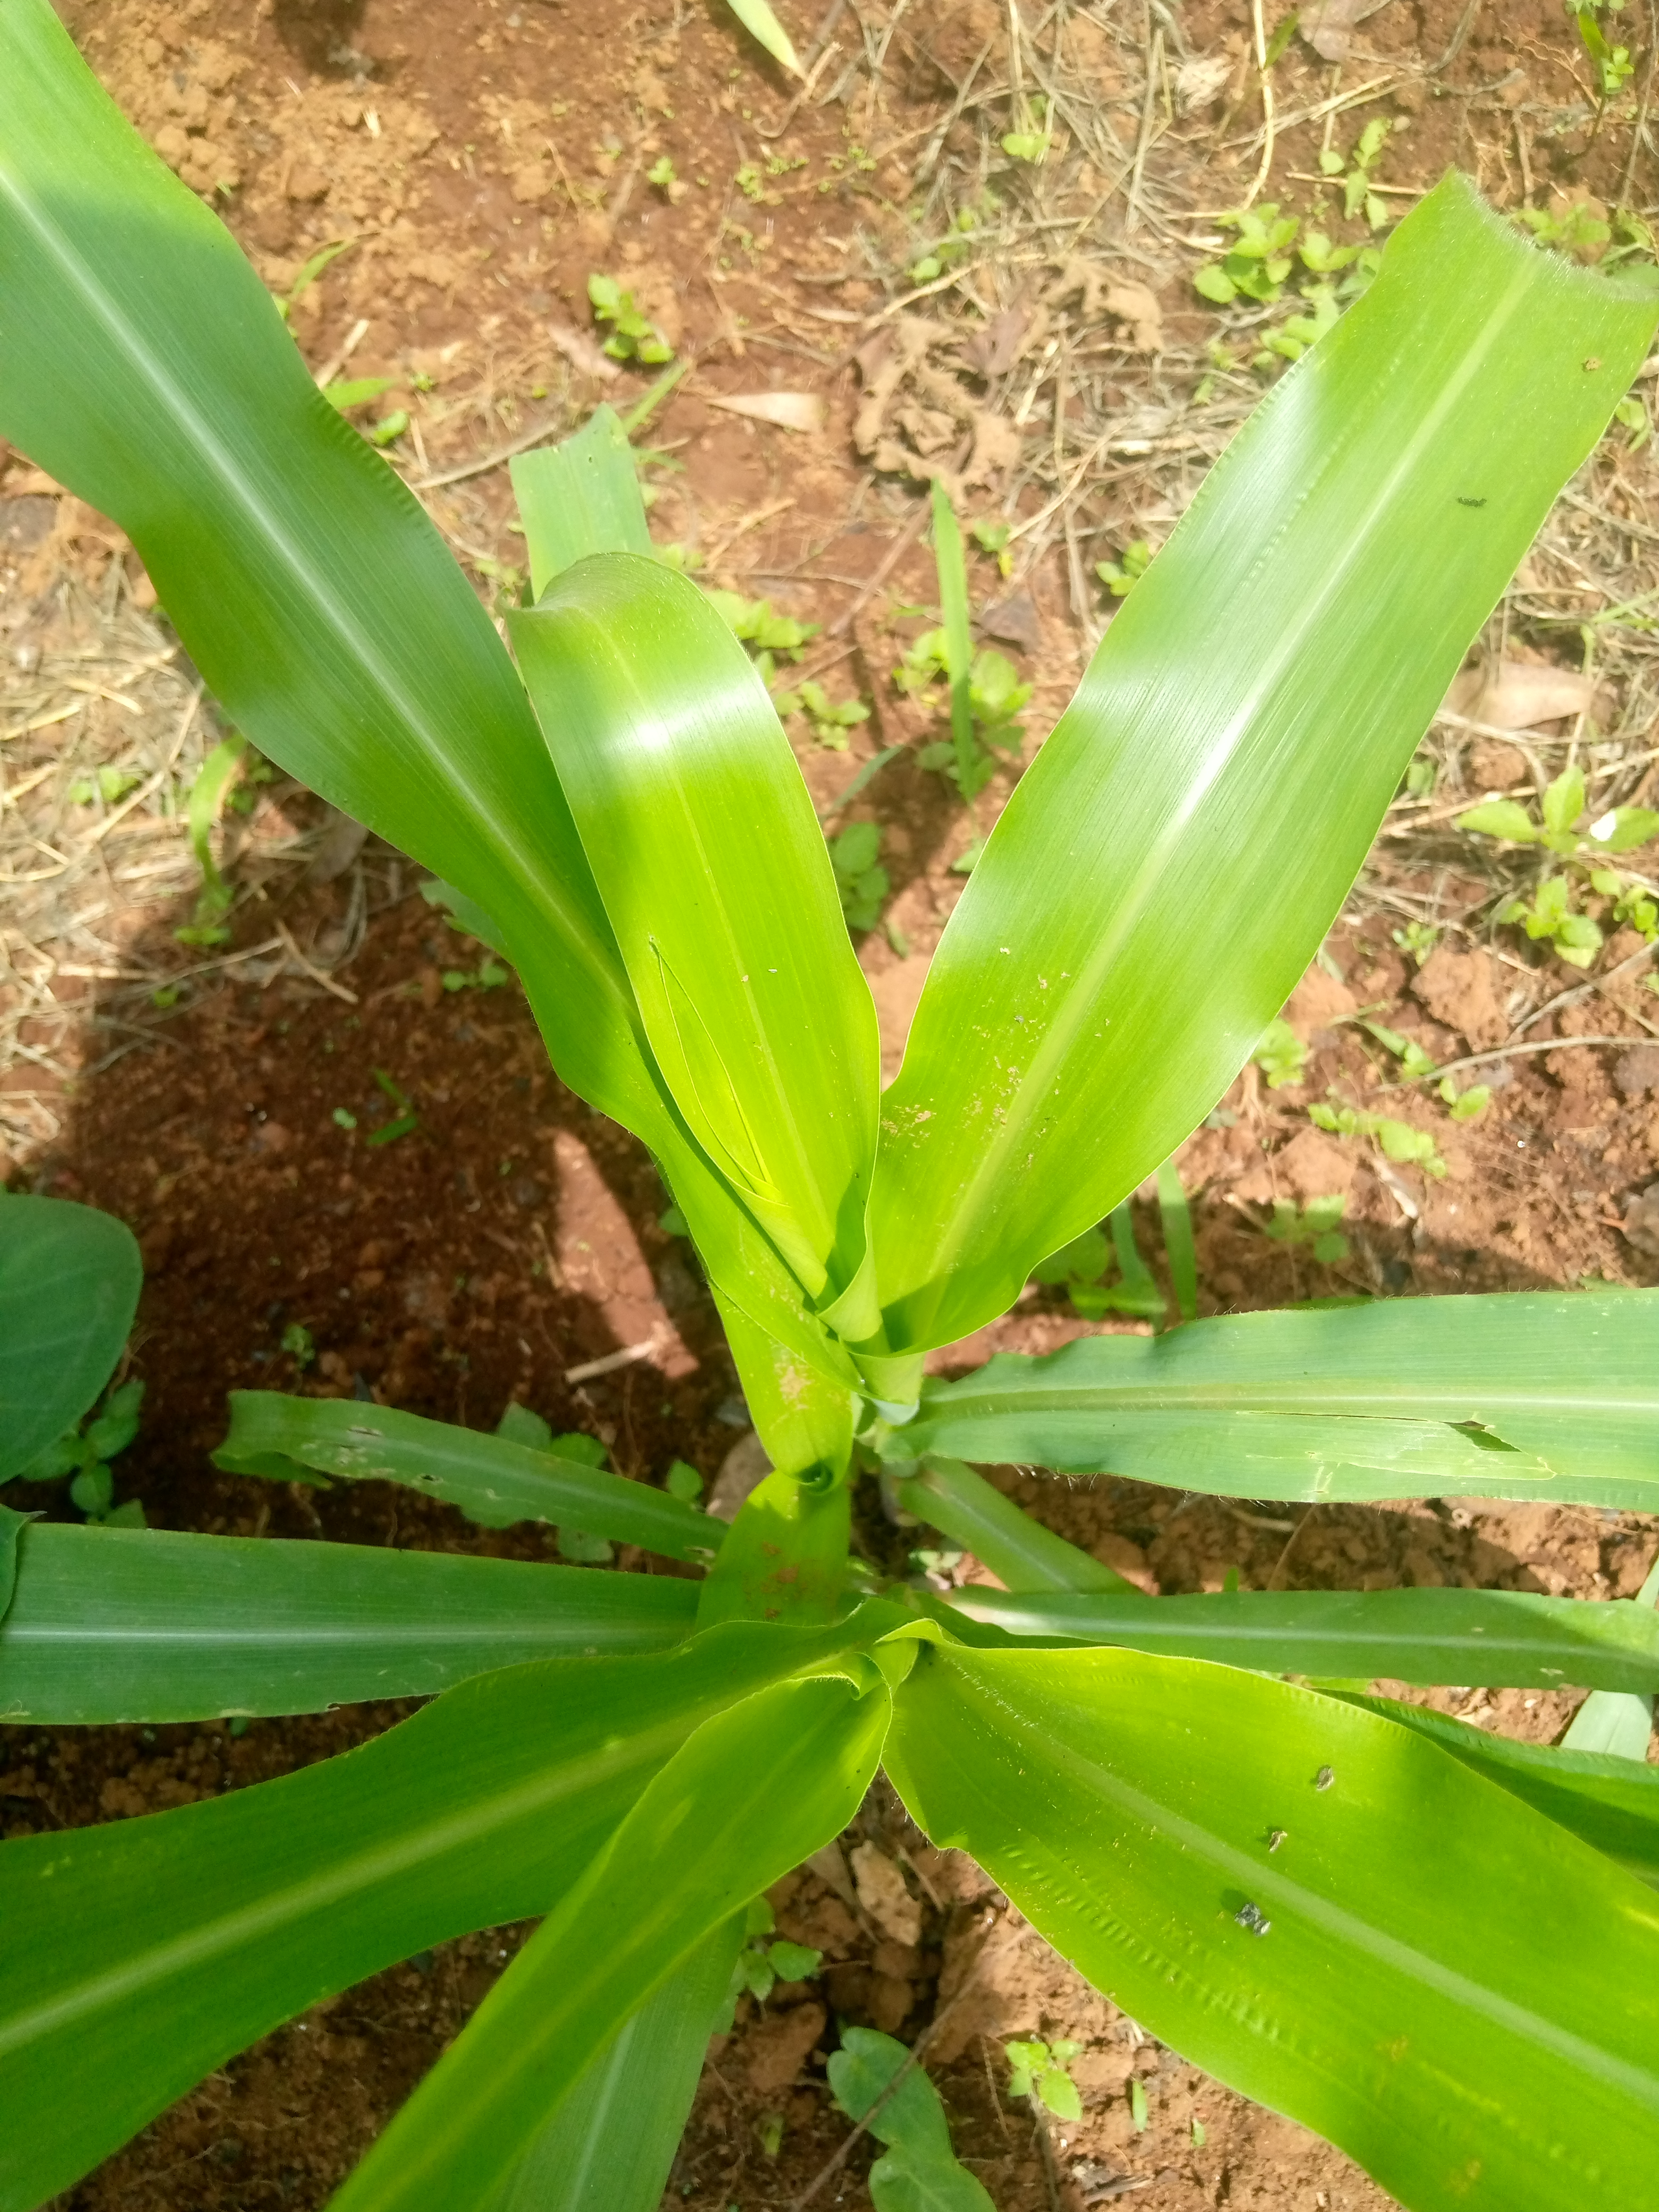
Label: spodoptera_frugiperda